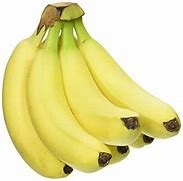
Label: banana